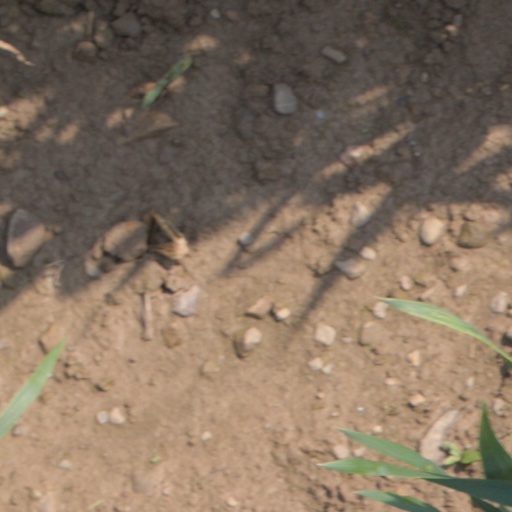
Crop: wheat